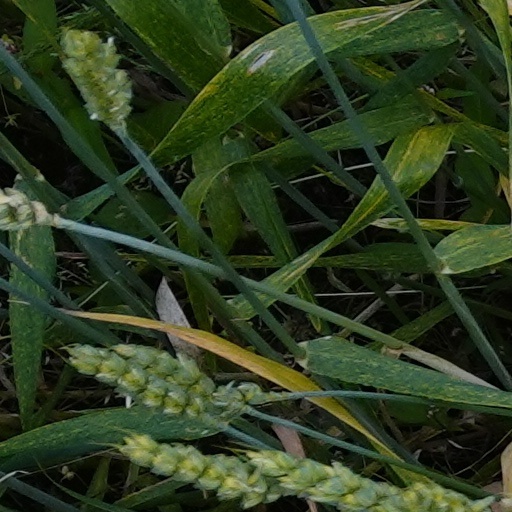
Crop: wheat